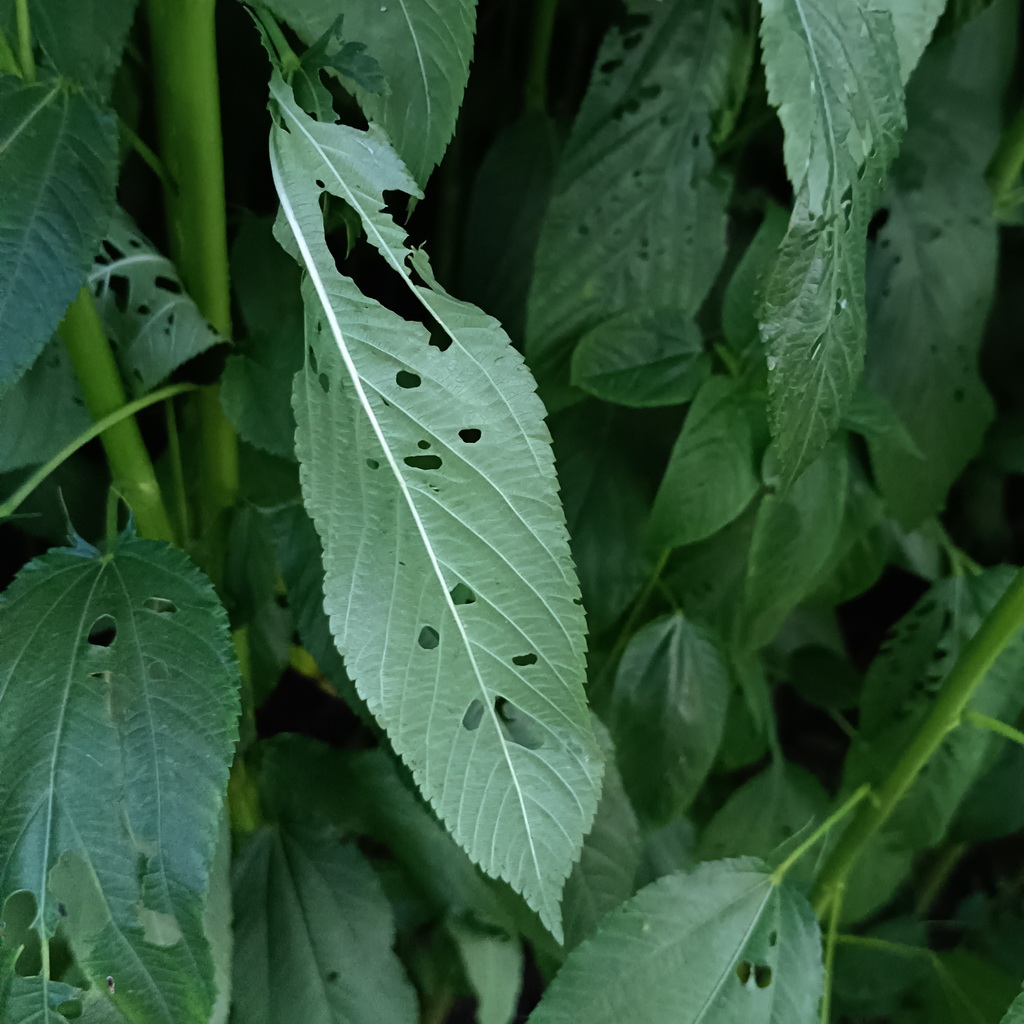
Label: Holed